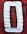
Number: 0